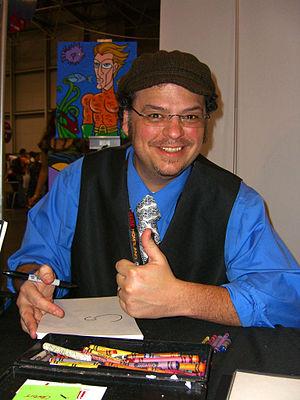
Art Baltazar est un auteur de bande dessinée américain. Après s'être auto-édité pendant des années, Baltazar lance en 2008 chez DC Comics la série Tiny Titans, dont il co-écrit les scénarios avec son ami Franco Aureliani jusqu'à la fin de celle-ci en 2012.